Giulio Terzi di Sant'Agata

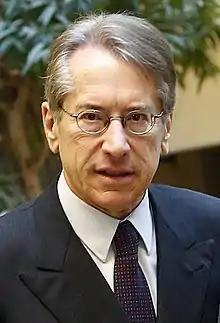
Terzi de Sant'Agata in 2012

Giuliomaria Terzi di Sant'Agata (born 9 June 1946) is an Italian diplomat and politician. He was Italy's Minister of Foreign Affairs in Mario Monti's government from November 2011 until March 2013, Permanent Representative of Italy to the United Nations in New York between 2008 and 2009 and Ambassador of Italy to the United States between 2009 and 2011. He is currently a Senator of the Republic of Italy and the President of the 4th Permanent Senate Commission of EU Affairs elected from the Lombardy constituency as a part of Brothers of Italy. He is also the President of the India-Italy Parliamentary Friendship group.